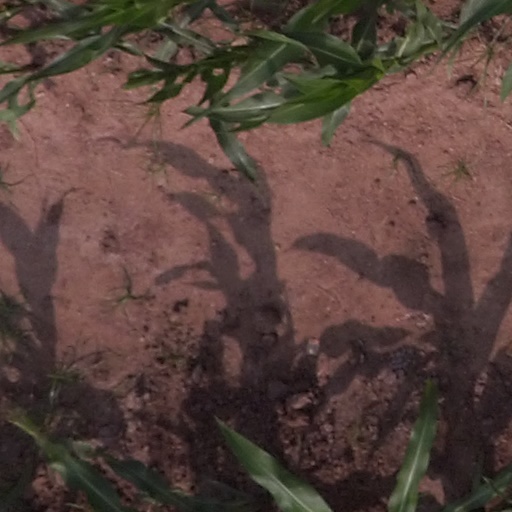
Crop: maize; corn